Muammar Gaddafi

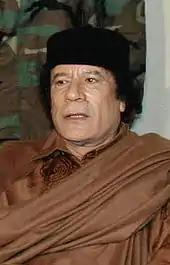
Gaddafi in 2003

Meanwhile, Gaddafi continued to have testy relationships with most of his fellow Arab leaders. In the 2003 Arab League summit, Gaddafi was involved in a public verbal altercation with Abdullah of Saudi Arabia, then the Crown Prince. Gaddafi accused Saudi Arabia of having made an "alliance with the devil" when it invited the US to intervene in the 1991 Gulf War. Abdullah responded that Gaddafi was a "liar" and an "agent of colonizers" and threatened Gaddafi that "your grave awaits you." Two weeks after the summit, Gaddafi allegedly plotted with the Emir Hamad bin Khalifa Al Thani of Qatar to assassinate Abdullah. The plot was overseen by Libyan intelligence chief Moussa Koussa, Mohammed Ismail (a colonel in Gaddafi's military intelligence), and Abdul Rahman al-Amoudi (an American citizen and founder of American Muslim Council). The assassination conspiracy was foiled by Saudi intelligence with the help of the FBI and CIA. Amoudi was sentenced to 23 years in prison in the US and stripped of his American citizenship. Ismail was arrested by Saudi Arabia, pardoned by Abdullah in 2005, and later acquired UAE citizenship due to his close ties with its ruler Mohamed bin Zayed Al Nahyan. After the failure of the assassination plot, Gaddafi continued to discuss instigating a regime change in Saudi Arabia with multiple power brokers in the Persian Gulf, including Qatar's Foreign Minister Hamad bin Jassim bin Jaber Al Thani, Oman's foreign minister Yusuf bin Alawi bin Abdullah, and Kuwaiti extremist preacher Hakem al-Mutairi.